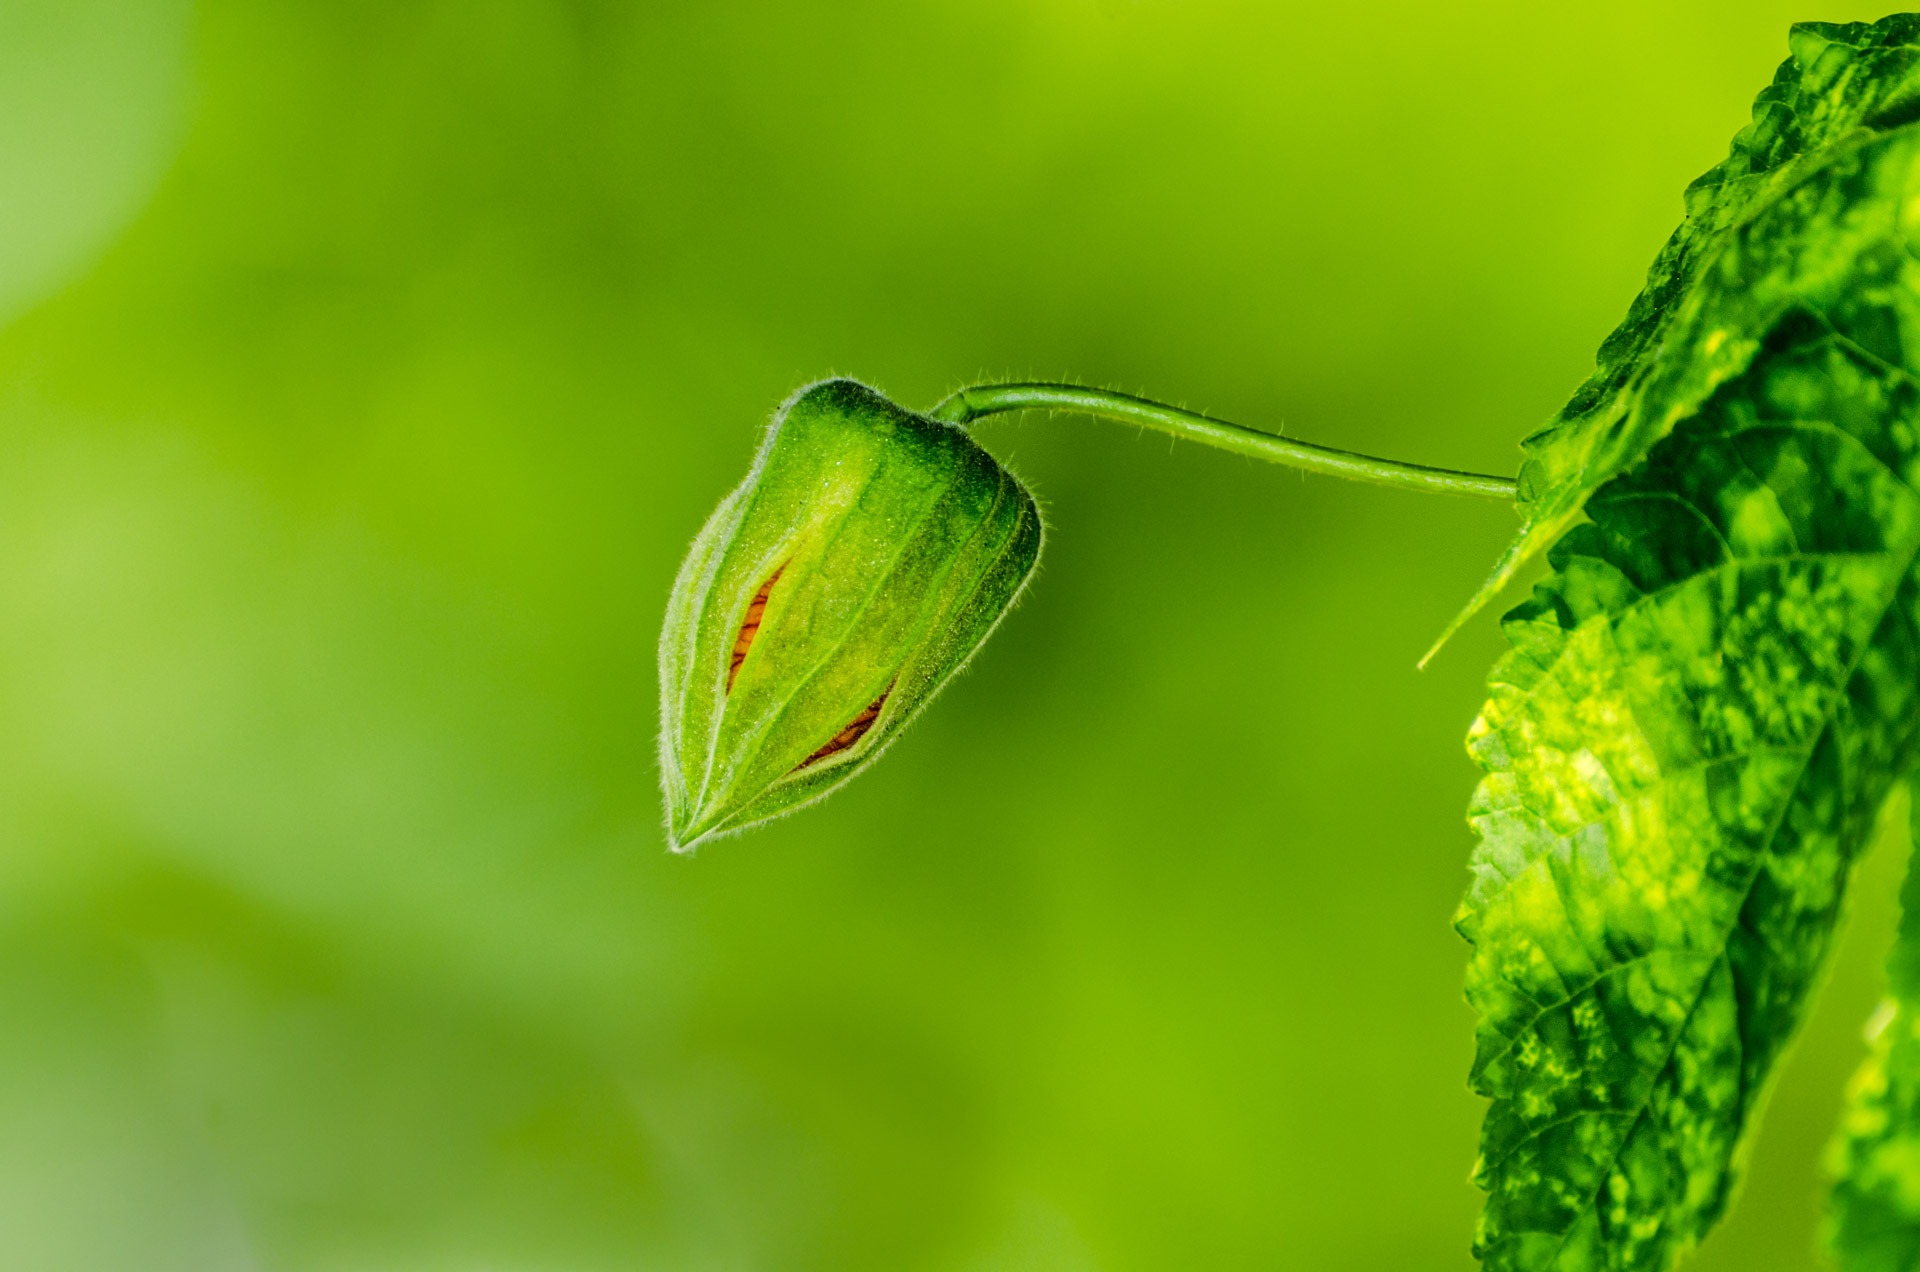
nature, grass, branch, blossom, plant, photography, sunlight, leaf, flower, bloom, summer, decoration, spring, green, insect, natural, botany, blooming, yellow, garden, flora, fauna, close up, gardening, bud, macro photography, plant stem